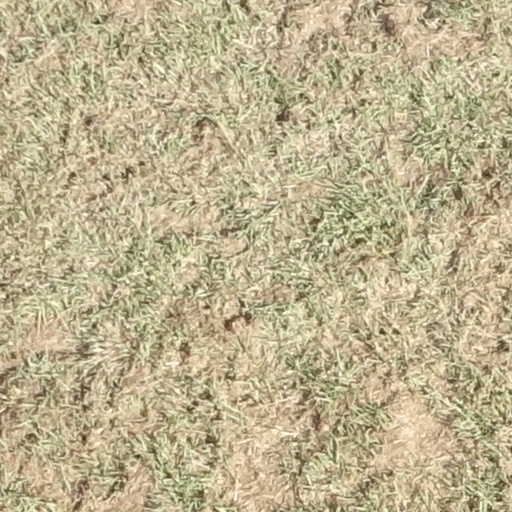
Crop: sorghum